Architecture of Atlanta

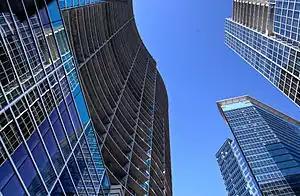
Modern glass structures on Peachtree Street

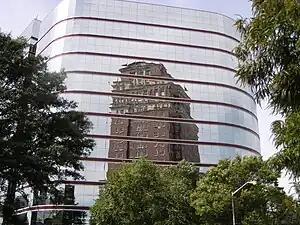
In Midtown, the windows of a 1990s-era post-modern structure reflect a classical-style building

The architecture of Atlanta is marked by a confluence of classical, modernist, post-modernist, and contemporary architectural styles. Due to the Battle of Atlanta and the subsequent fire in 1864, the city's architecture retains almost no traces of its Antebellum past. Instead, Atlanta's status as a largely post-modern American city is reflected in its architecture, as the city has often been the earliest, if not the first, to showcase new architectural concepts. However, Atlanta's embrace of modernism has translated into an ambivalence toward architectural preservation, resulting in the destruction of architectural masterpieces, including the Commercial-style Equitable Building (Atlanta's first skyscraper), the Beaux-Arts style Terminal Station, and the Classical Carnegie Library. The city's cultural icon, the Neo-Moorish Fox Theatre, would have met the same fate had it not been for a grassroots effort to save it in the mid-1970s.